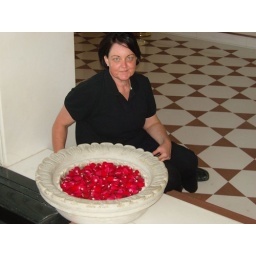
rose bowl in oberoi hotel